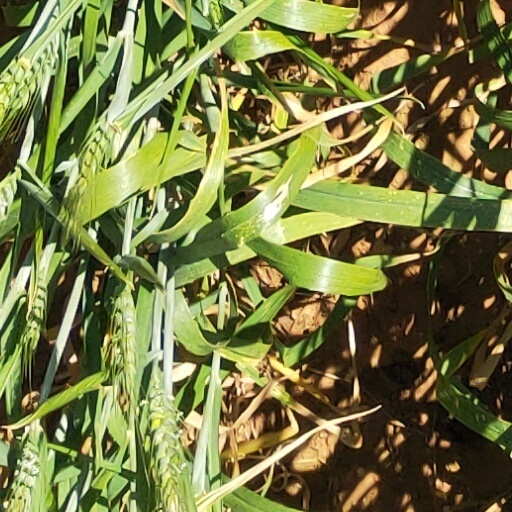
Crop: wheat